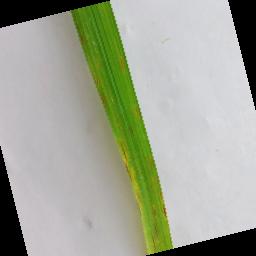
Label: Rice___Leaf_Blast